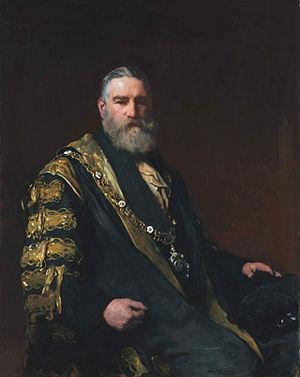
Sir Robert Fowler, né le 12 septembre 1828 dans le quartier de Tottenham et mort le 22 mai 1891 dans sa résidence de Harley Street à Londres, 1ᵉʳ baronnet, est un homme politique conservateur anglais, élu aux Communes et lord-maire de Londres.